Abdominal thrusts

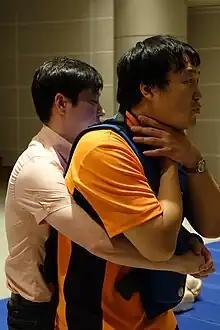
The man on the right is performing the universal sign of choking by placing both hands on his throat.

Both the American Red Cross and UK National Health Service (NHS) advise that for a first attempt, a rescuer should encourage the patient to expel the obstruction by coughing. As a second measure, the rescuer should deliver five slaps to the back after bending the patient forward. Abdominal thrusts are recommended only if these methods fail.